Kenridge

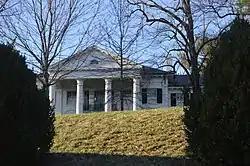
Front

Kenridge, also known as Colridge, is a historic home located near Charlottesville, Albemarle County, Virginia. It was built in 1922, and is a three-part plan dwelling, consisting of a two-story, five-bay, main block flanked by one-story wings in the Classical Revival style. The house is built from hollow vitreous tiles faced with Flemish bond brickwork. The sections are topped by slate-covered hipped roofs. It features a monumental two-story, tetrastyle portico with colossal Tower of the Winds columns on the front facade.